Franklin Interurban Railway

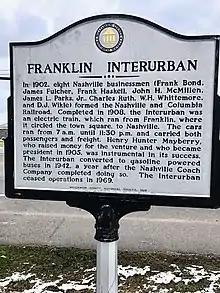
Franklin Interurban Historical Marker

The Franklin Interurban Railway, also known as the Nashville Interurban, was an electric interurban rail line that existed in central Tennessee between 1908 and 1942. It ran between Franklin, Tennessee and Nashville, a distance of , and was Franklin's first major travel connection to Nashville. During this period in the United States, most cities already had or were developing streetcars. The next logical step was to use electric rail for longer runs to connect nearby cities. Interurban railways like the Franklin line capitalized on the advantages of electric rail technology over steam locomotives; for example, no smoke or cinders on passengers; electric trains could move both forward and in reverse, allowing for quicker turnaround times; furthermore, they used the American standard gauge track, enabling the interchange of existing rail cars if needed. These innovations bridged the gap between urban streetcars and long-distance rail services. Travelers' only other options in that era were steam locomotives which were ill-suited for frequent stops; or unpaved roads which were often rough, muddy, or dusty.